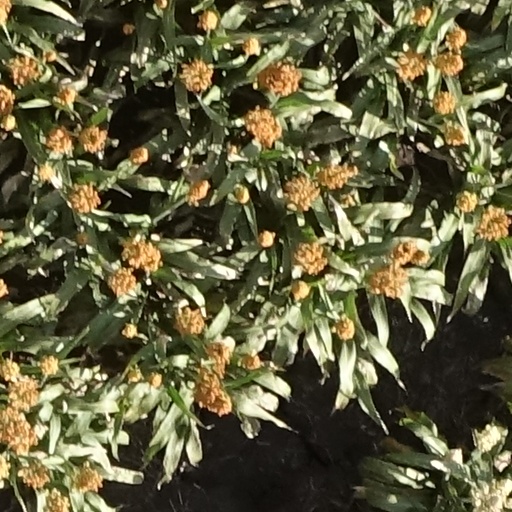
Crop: sorghum